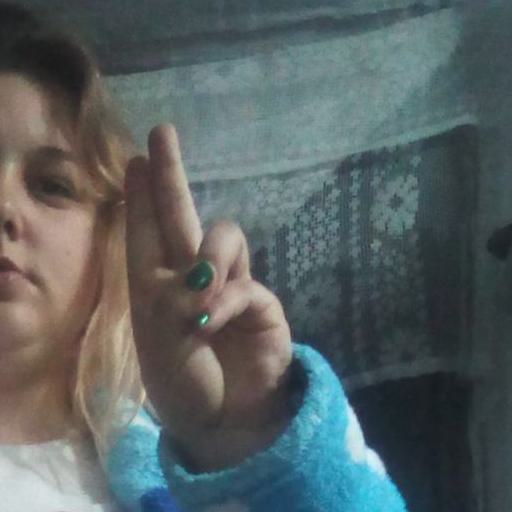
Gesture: two_up